Shaakuntalam

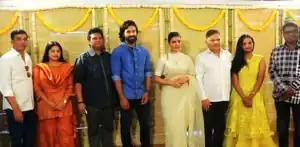
The cast and crew of "Shaakuntalam" at the film's launch during March 2021 at Annapurna Studios. The cast and crew being Dil Raju, Hanshitha Reddy, Mani Sharma, Dev Mohan, Samantha Ruth Prabhu, Allu Aravind, Neelima Guna and Gunasekhar (l-r)

Soon after the announcement, reports suggested that the makers have approached Anushka Shetty for the portrayal of Shakuntala, after her collaboration with Gunasekhar in the historical drama, "Rudhramadevi" (2015), which did not materialize.